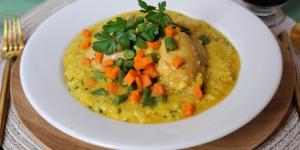
pepian de arroz